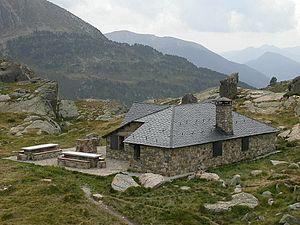
La vallée d'Incles est une vallée du Nord-Est de la principauté d'Andorre dont l'entrée se trouve entre les villages de Soldeu et d'El Tarter, dans la paroisse de Canillo.
Le refuge de Juclà est un refuge d'Andorre situé dans la paroisse de Canillo à une altitude de 2 310 m.
Les estanys de Juclà sont un ensemble de deux lacs de montagne d'origine glaciaire situés au sein de la vallée d'Incles dans la paroisse de Canillo en Andorre.